History of robots

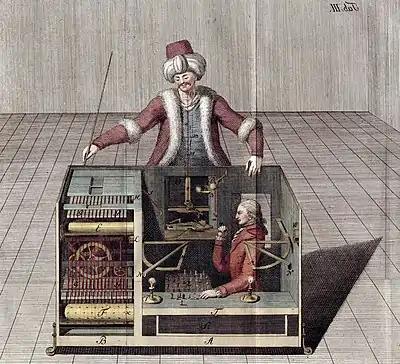
The secret interior of The Turk

Among the first verifiable automation is a humanoid drawn by Leonardo da Vinci (1452–1519) in around 1495. Leonardo's notebooks, rediscovered in the 1950s, contain detailed drawings of a mechanical knight in armor which was able to sit up, wave its arms and move its head and jaw. In the mid-1400s, Johannes Müller von Königsberg created an automaton eagle and fly made of iron; both could fly. John Dee is also known for creating a wooden beetle, capable of flying.